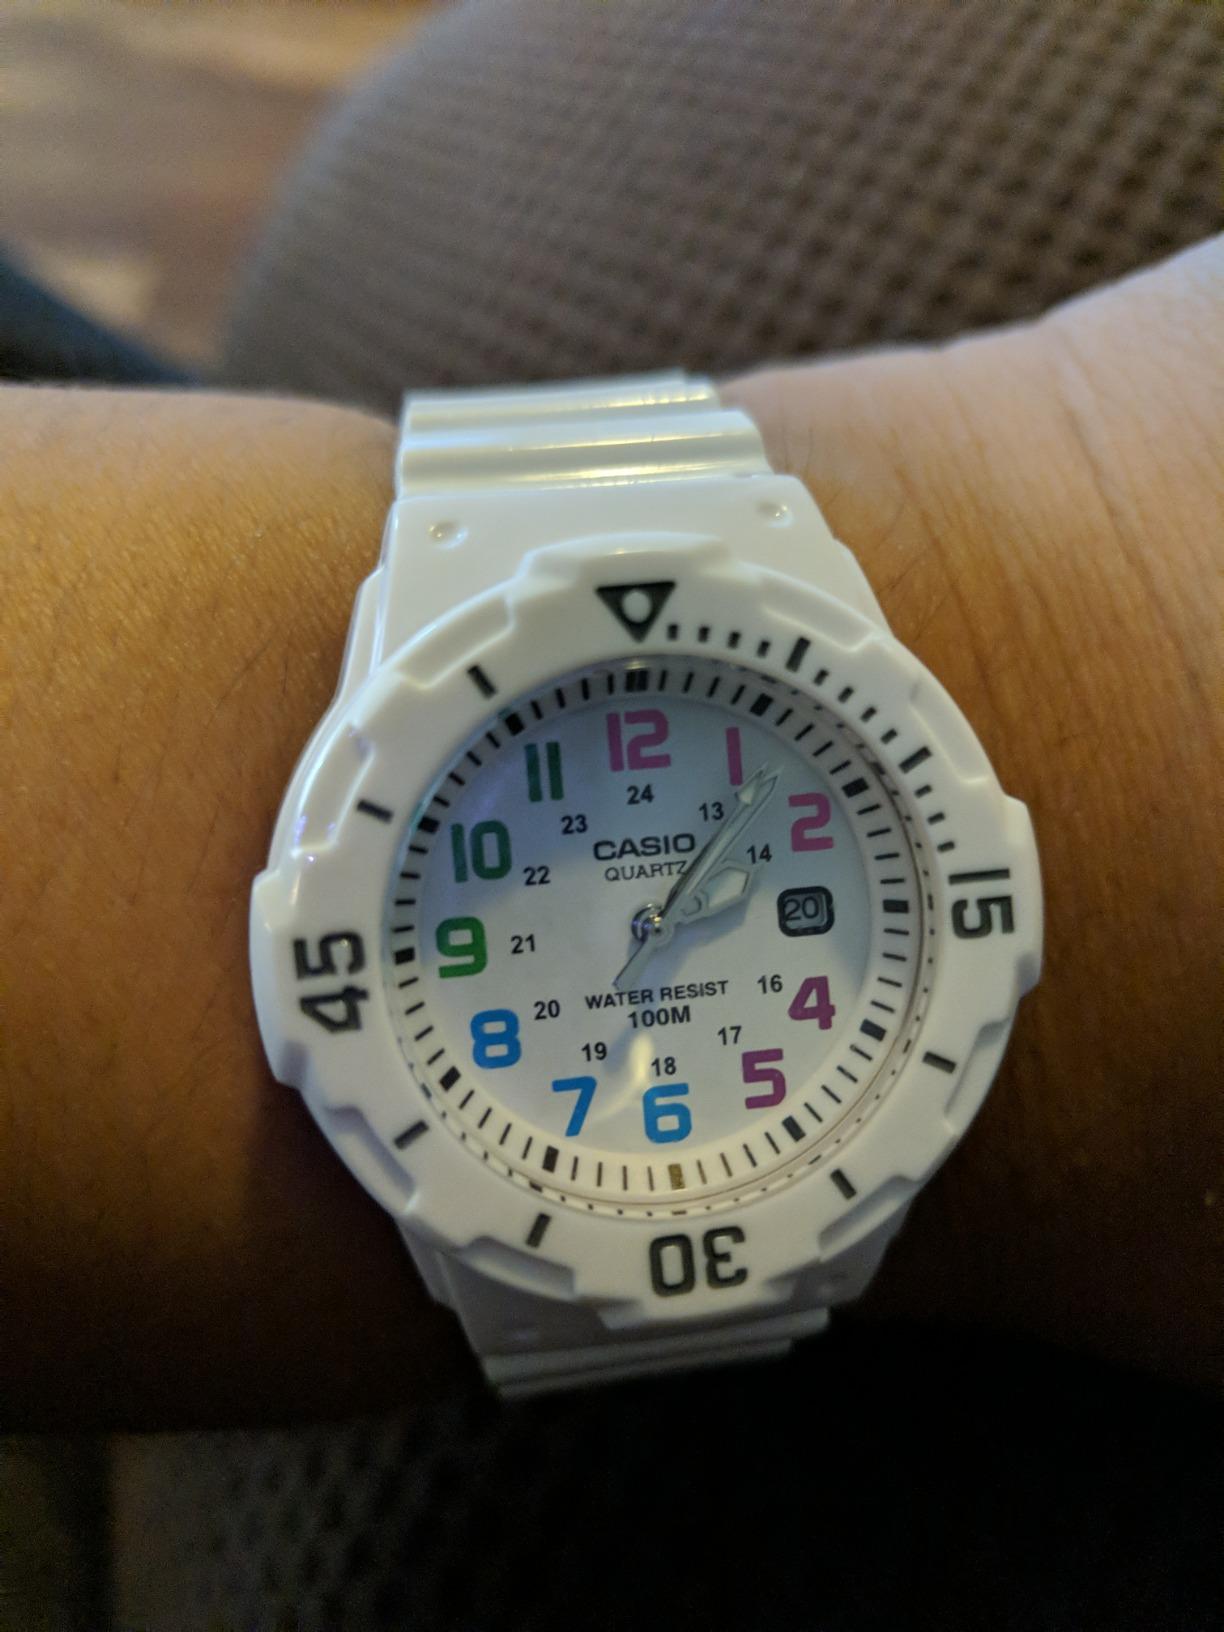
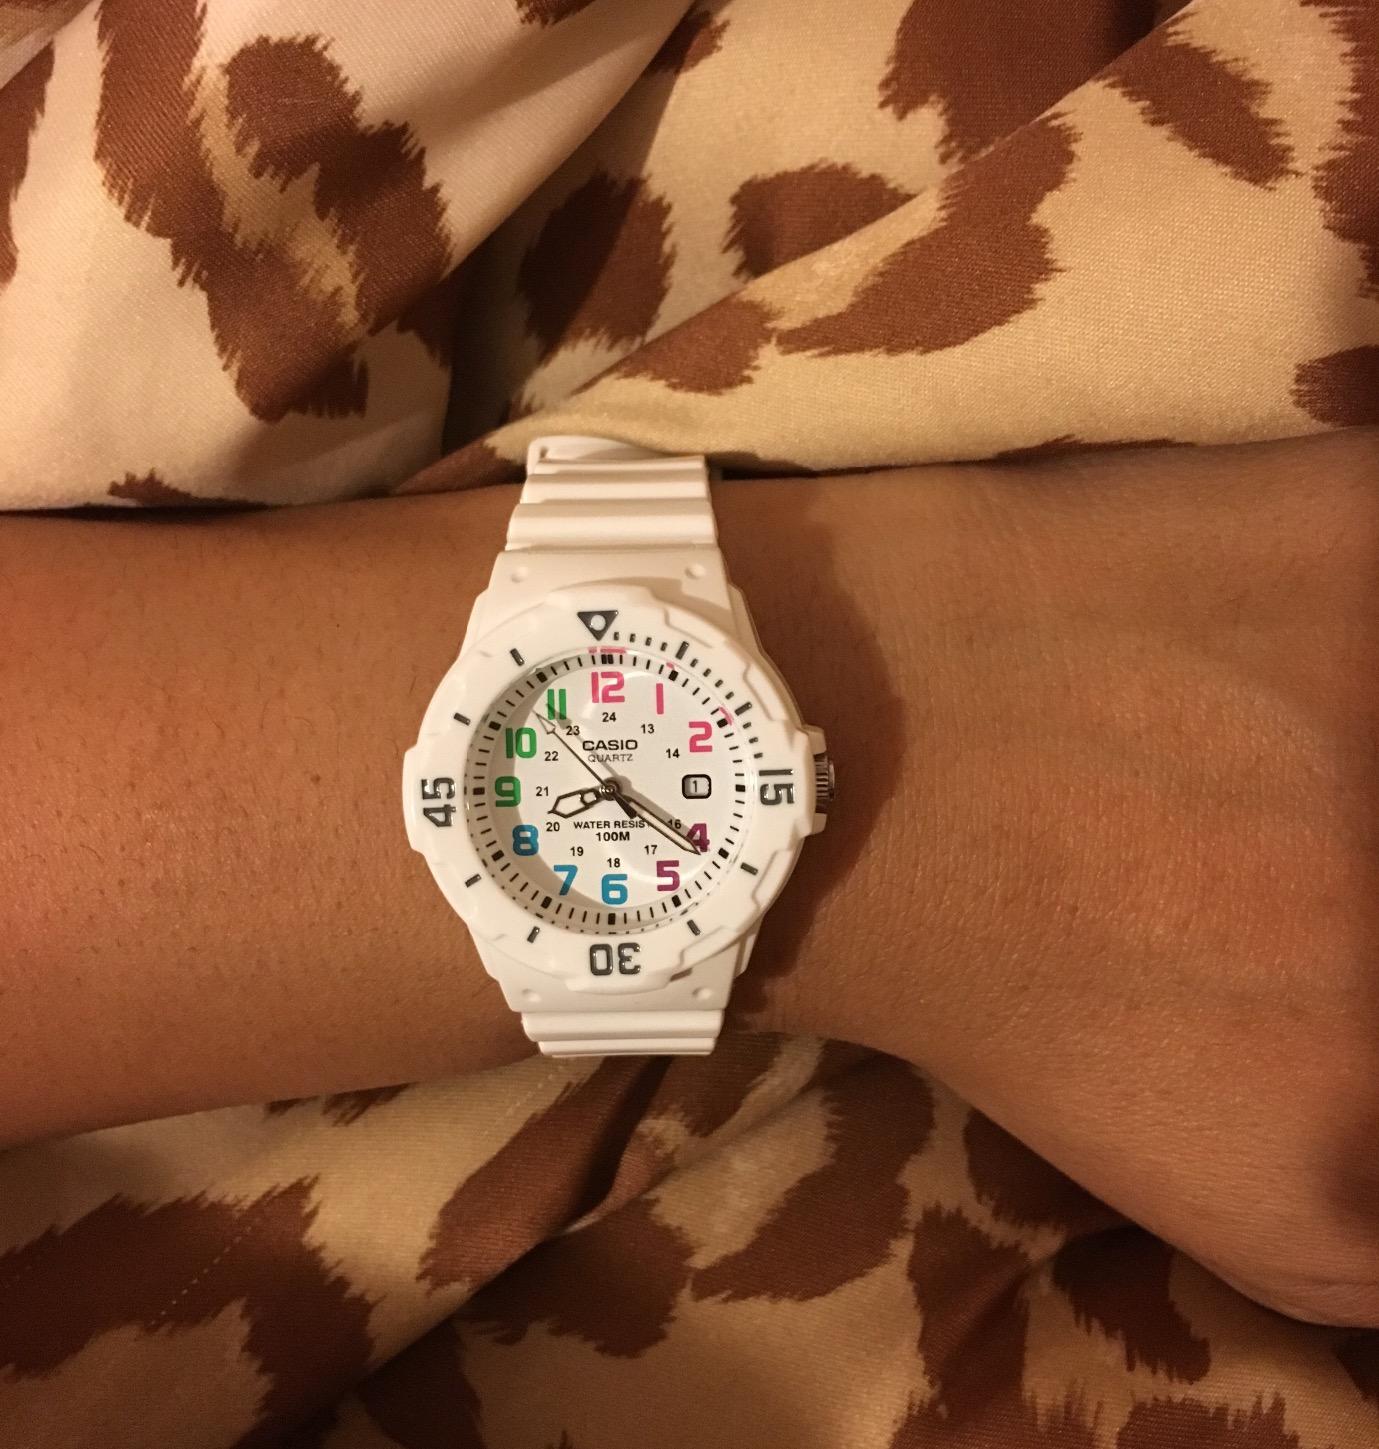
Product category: accessories_watch
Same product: yes